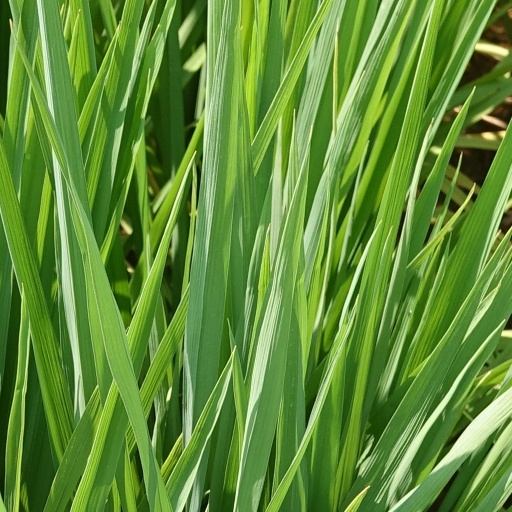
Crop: rice